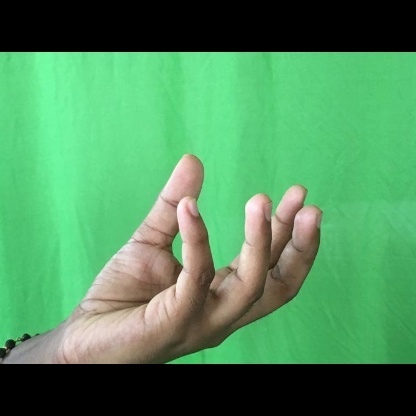
Mudra: Padmakosha